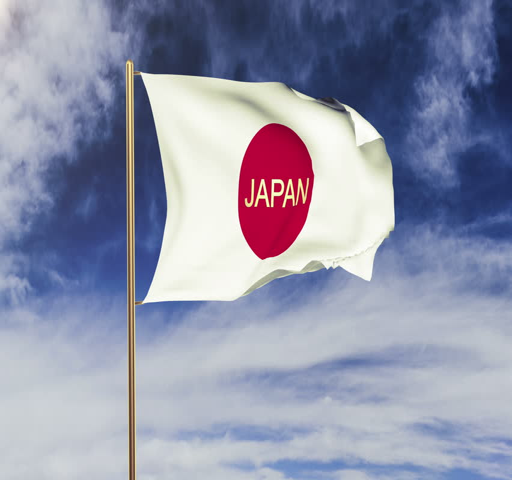
flag with title waving in the wind .